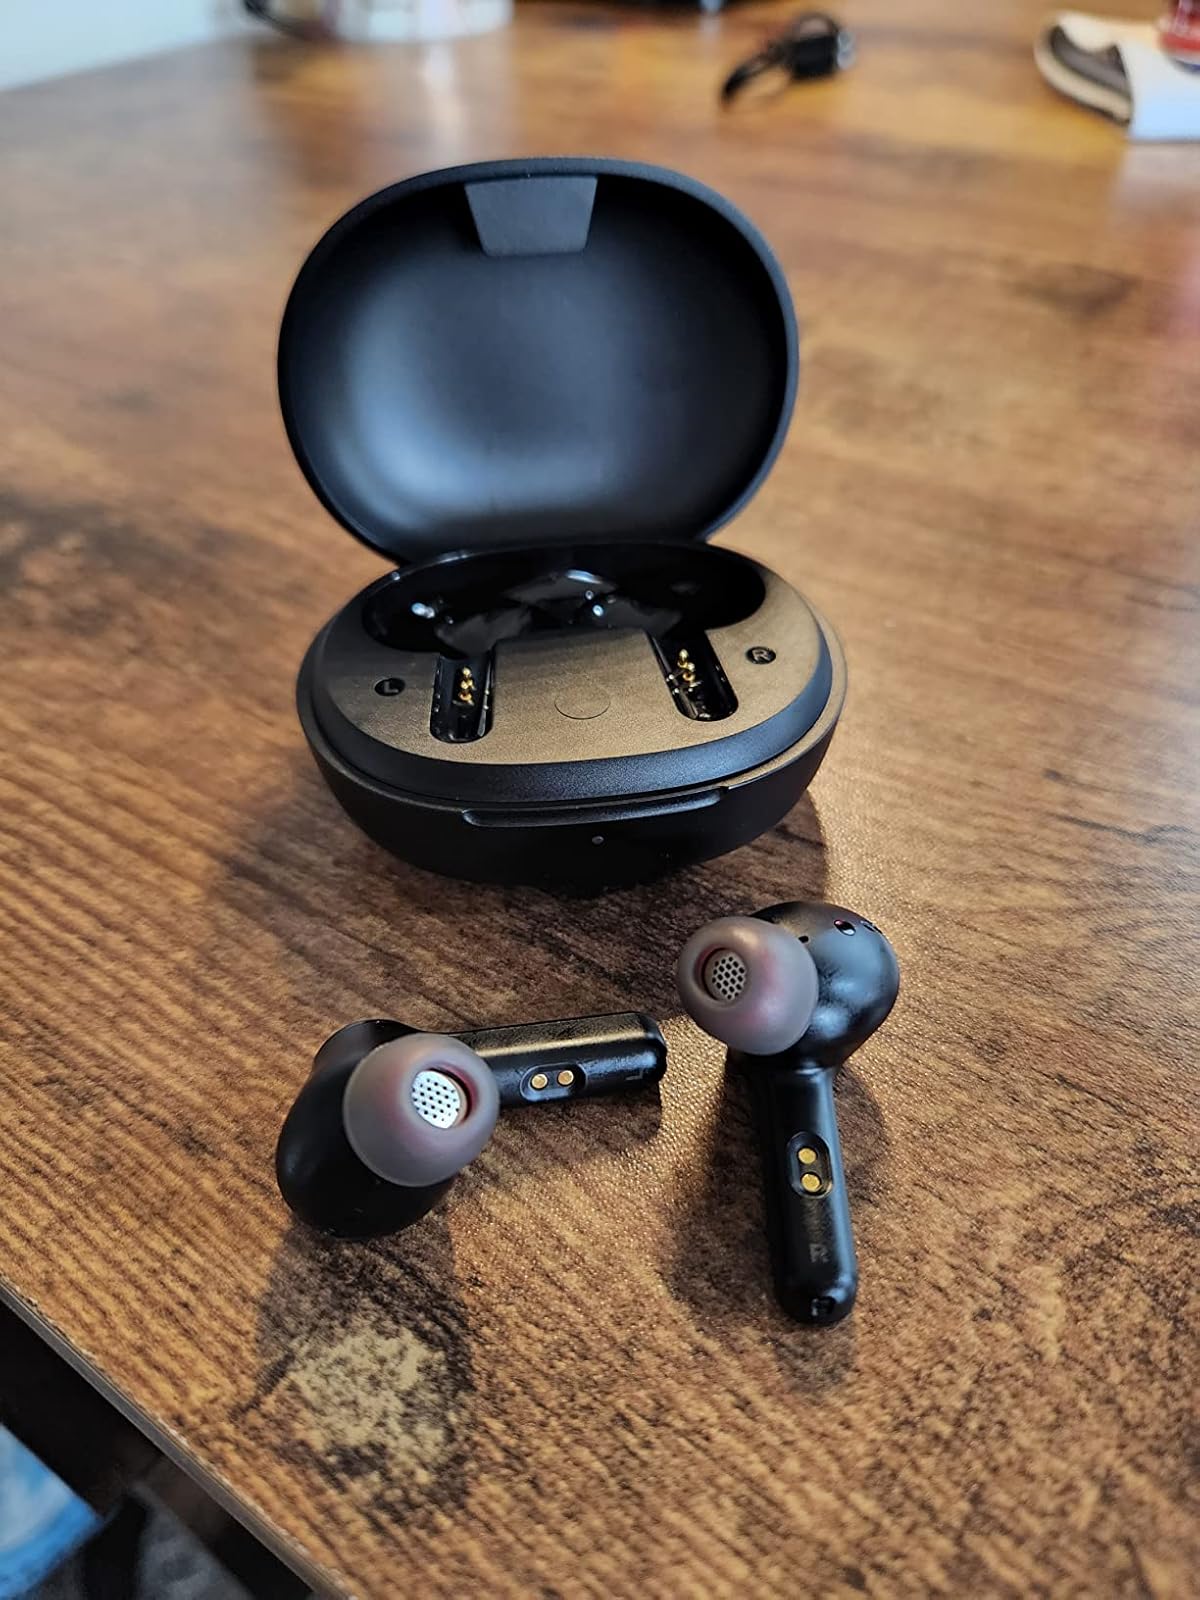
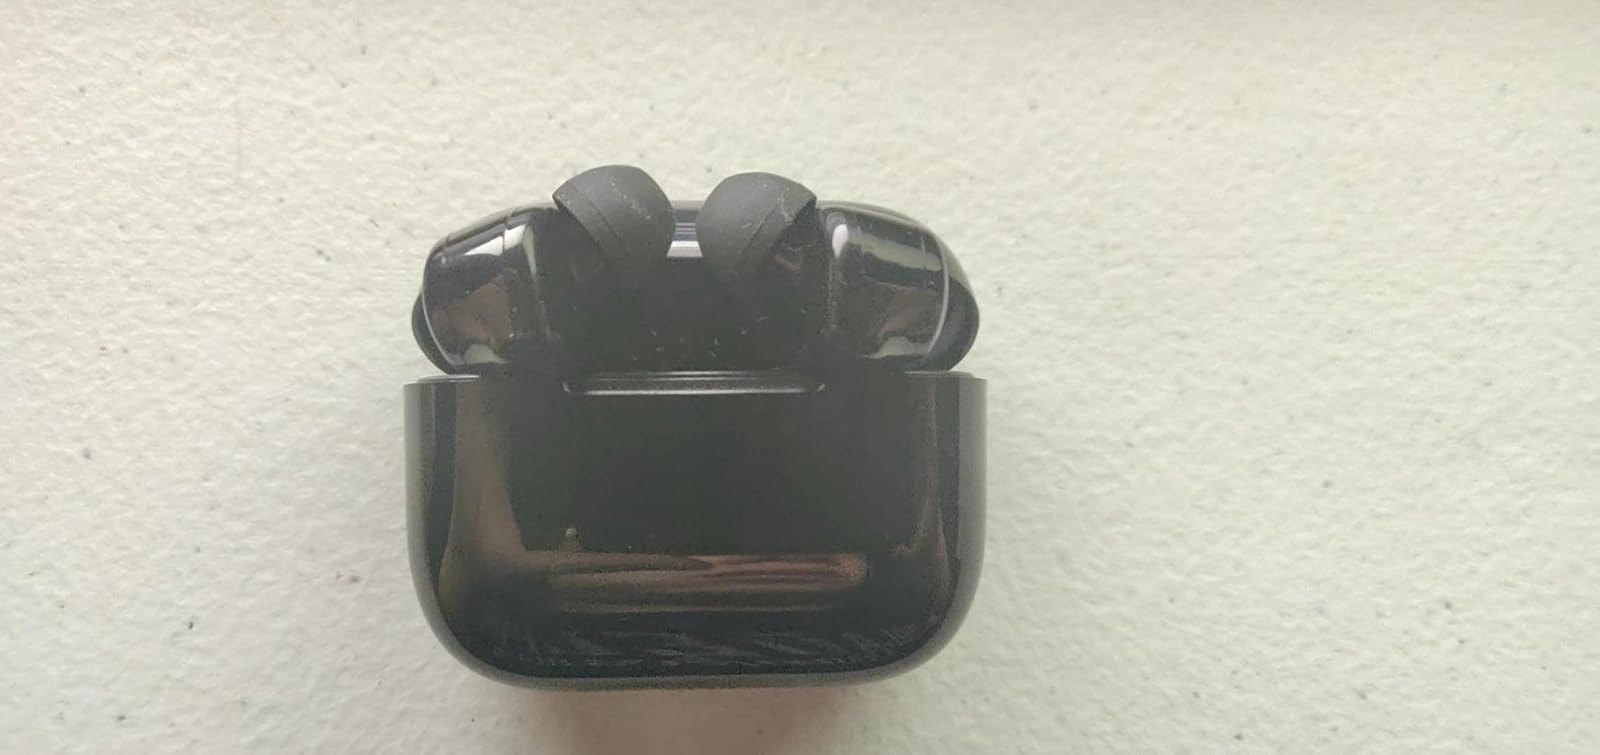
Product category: earbuds
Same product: no